Lee Hee-ah

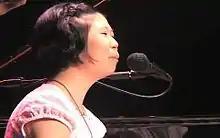
Lee Hee-ah performing in March 2013

Lee Hee-ah (born 1985) is a South Korean pianist.